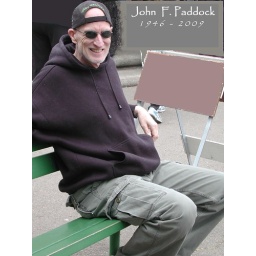
At the Stpw Lake boat house in GG Park